Legnano

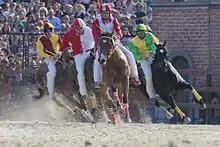
The horse race of the Palio di Legnano 2014

The town is served by Legnano railway station. Located on the common section of the lines Domodossola–Milan, Luino–Milan and Porto Ceresio–Milan, it serves the city of Legnano. Legnano is served by the line S5 of the Milan suburban railway network and by the regional line Milan–Varese. Between 1880 and 1966 the city was also served by the Milan-Gallarate tramway, an infrastructure managed by "STIE".